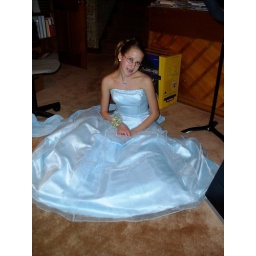
Me sitting on the floor in my puffy dress